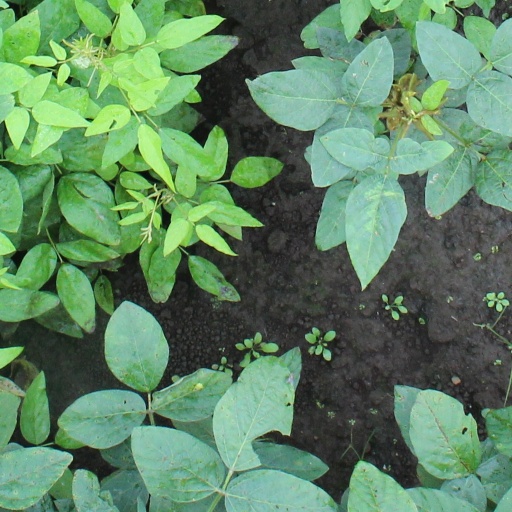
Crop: soybean